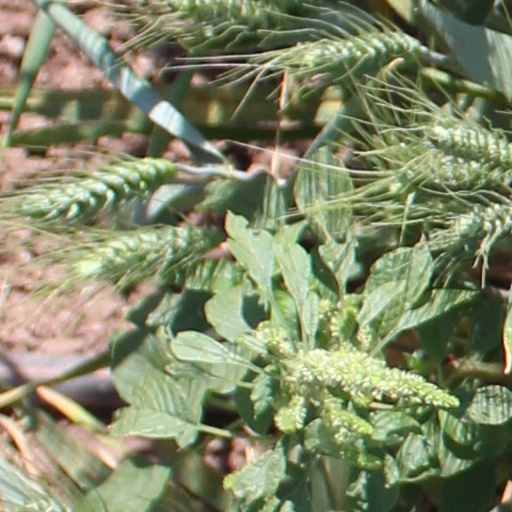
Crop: wheat